Operation Puttur

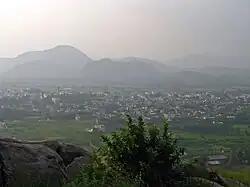
View of Puttur town from the top of a hill

Al Ummah is a terrorist group involved in many terrorist attacks in Tamil Nadu. Started in 1993 after the Babri Masjid demolition, the organization was noticed for the 1993 bombing of RSS office in Chennai, which killed eleven people. The organization is tied to other attacks like the Coimbatore serial bomb blasts which killed 58 persons, while targeting Bharatiya Janata Party leader L. K. Advani during the city's election campaign. It was tied to the bomb blast in Bangalore, the state capital of Karnataka. The terrorists were planning to strike the Tirumala Venkateswara Temple using umbrella bombs amidst the many pilgrims during the annual Brahmostavam festival. The Tamil Nadu police arrested one of the militants named Fakruddin (also called 'Police Fakrudin') on 4 October 2013. "Police" Fakrudin, Panna Ismail and Bilal Malik were suspects in plotting attacks on Bharathiya Janata Party leader L.K. Advani during October 2011, murder of BJP's Arvinth Reddy, Auditor Ramesh, Murugan and Hindu Munnani leader Vellaiyappan.